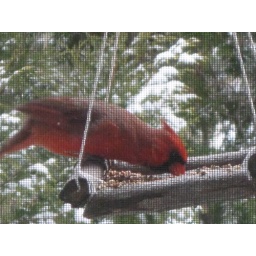
zoomed in on a cardinal through the window at Nature Boy's feeder